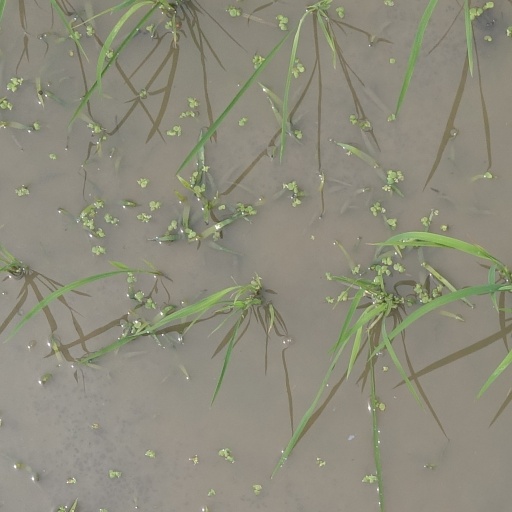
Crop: rice